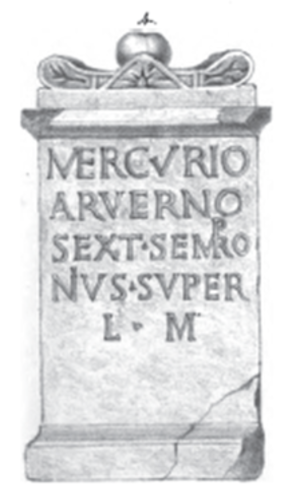
Dans la religion gallo-romaine, Arvernus ou Arvernos était le nom du dieu tutélaire des Arvernes ainsi qu'une épithète du Mercure gaulois. Bien que le nom se réfère aux Arverni, sur le territoire duquel Mercure avait un important sanctuaire au Puy-de-Dôme, dans le Massif central, toutes les inscriptions à Mercure Arvernus se trouvent plus loin le long de la frontière rhénane.